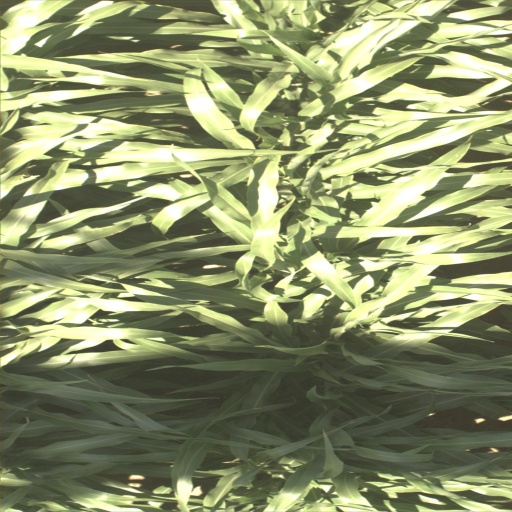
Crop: sorghum